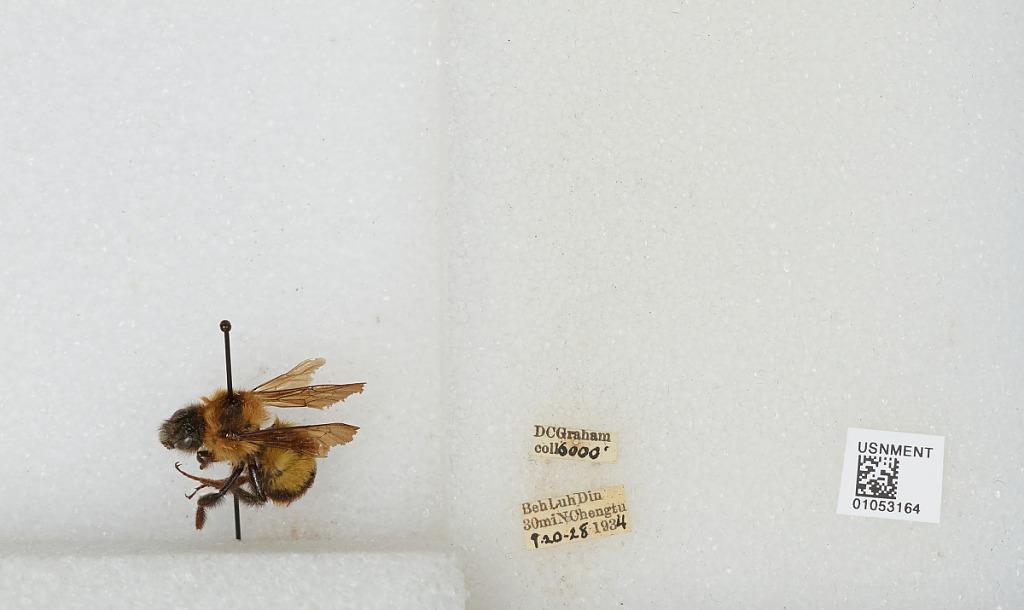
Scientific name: Bombus sp.
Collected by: D. Graham
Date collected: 1934-9-20
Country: China
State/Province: Sichuan
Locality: Beh Luh Din, 30 mi N Chengdu